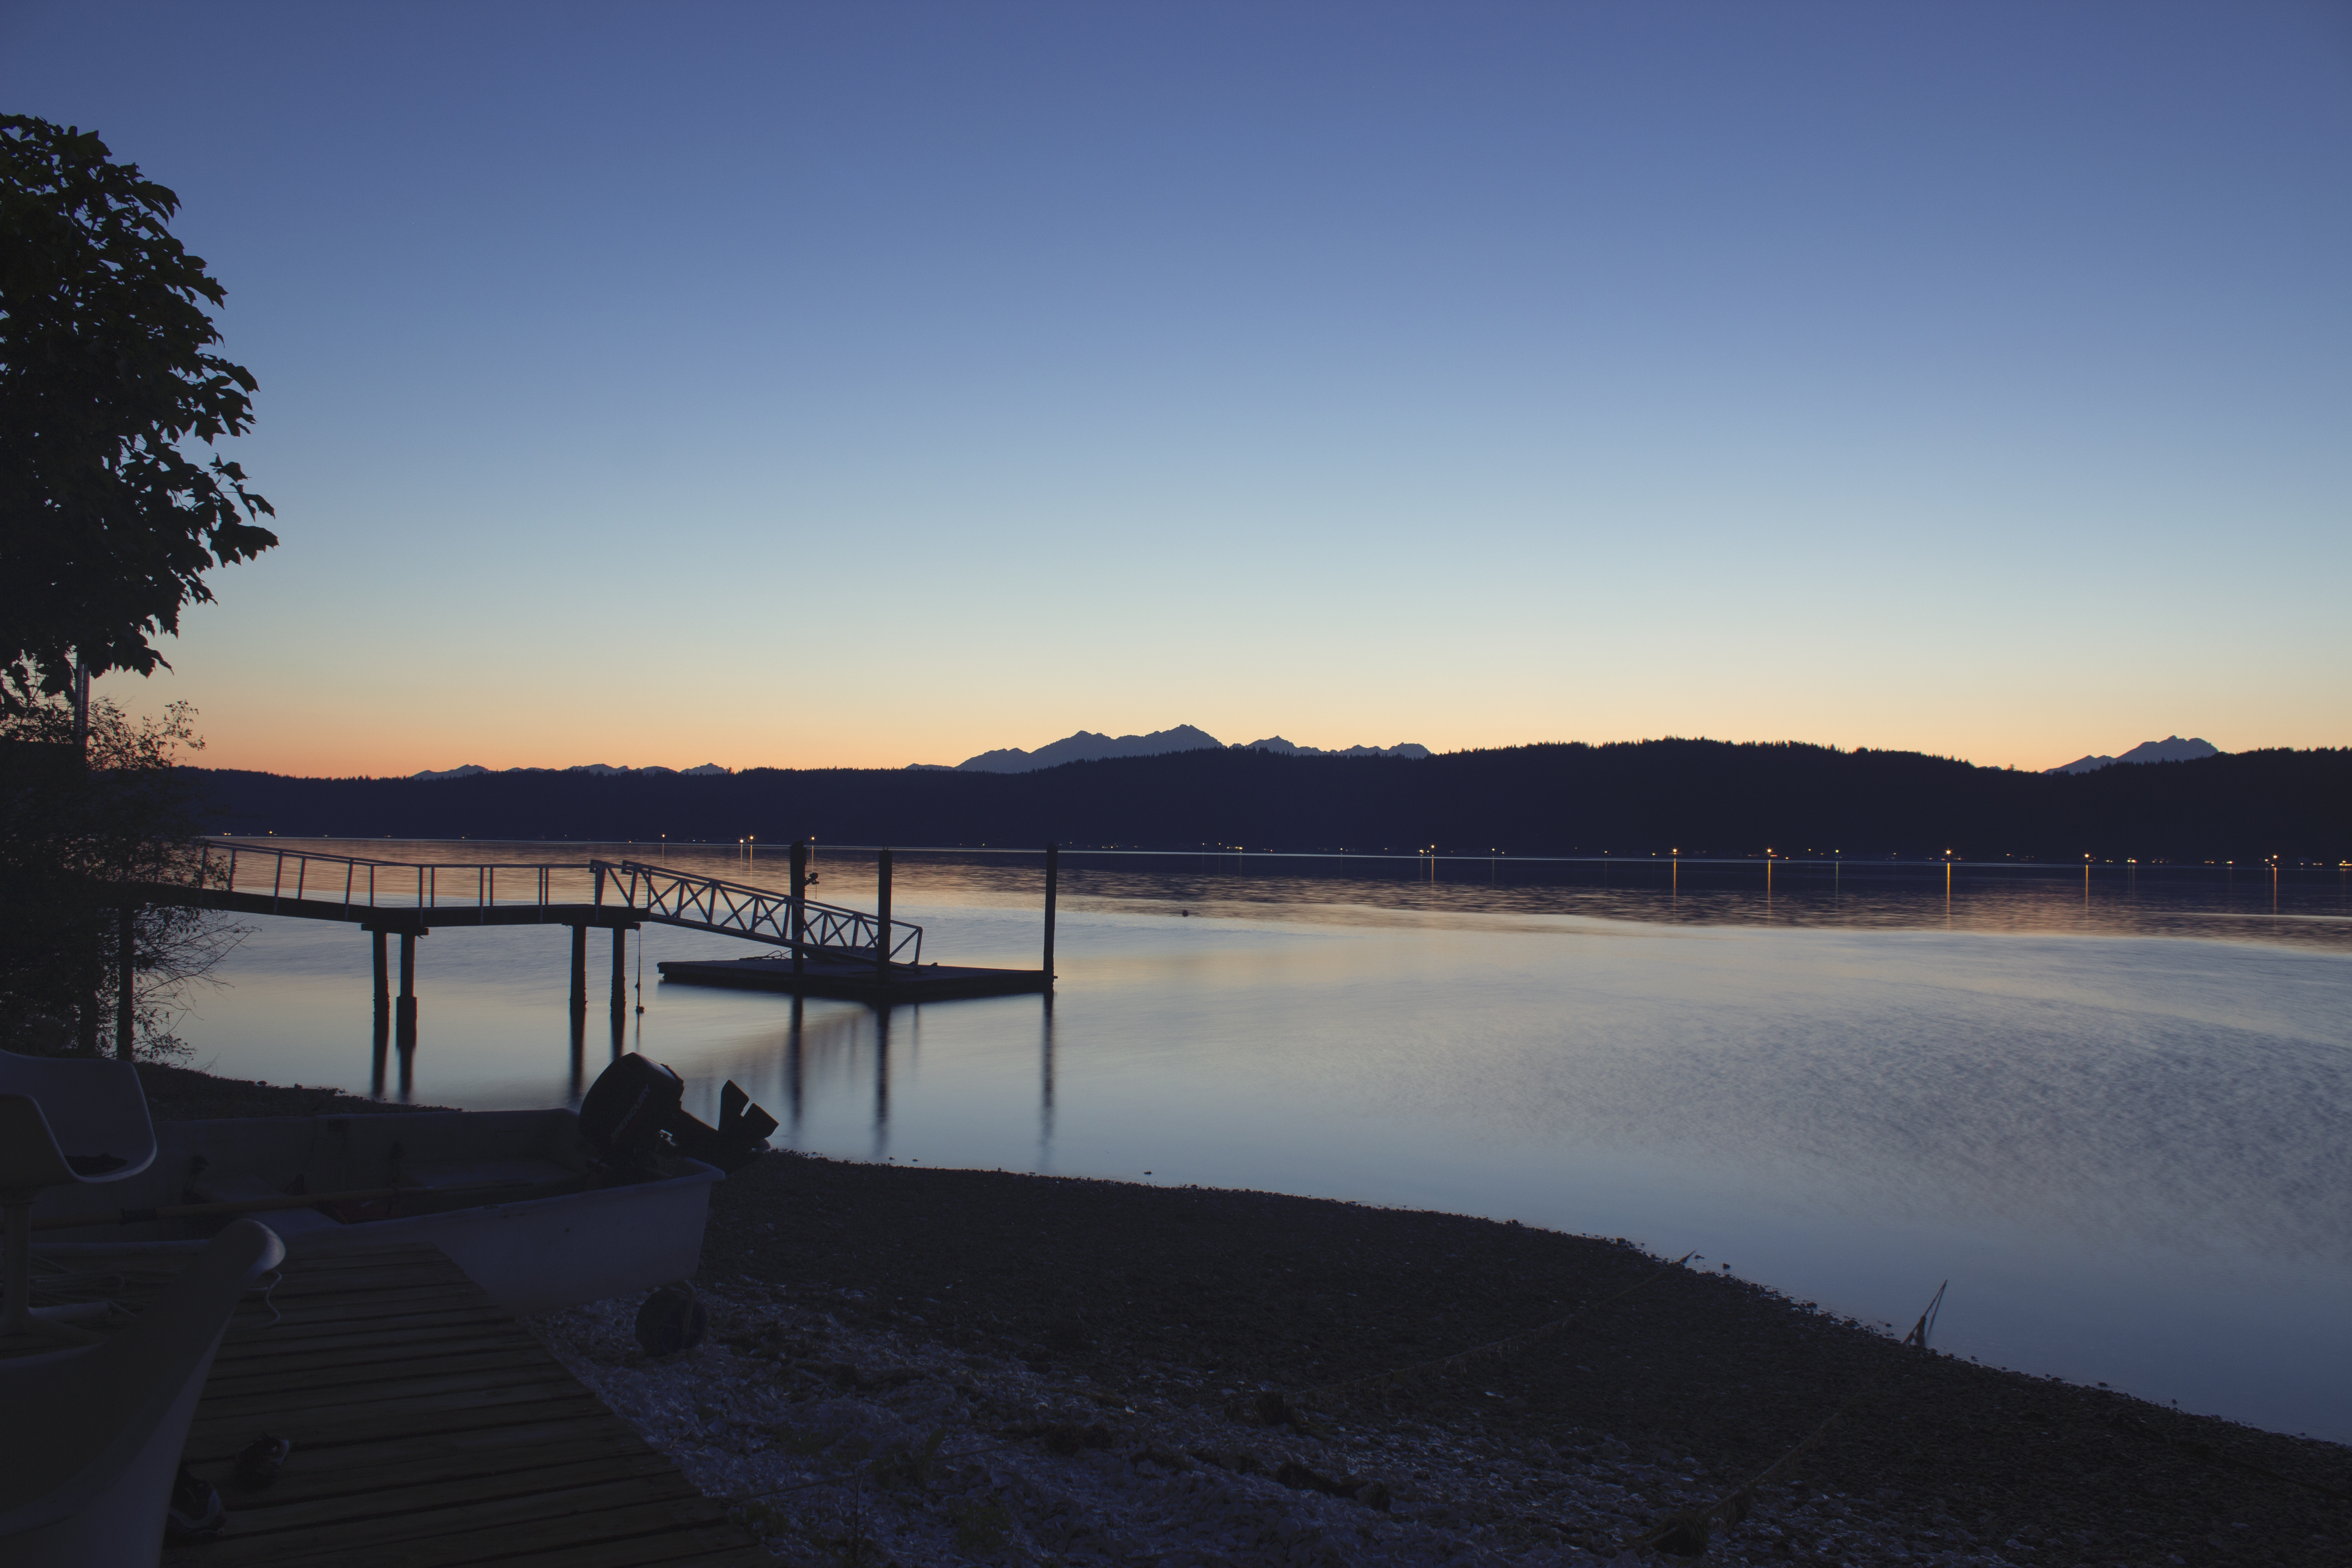
sea, water, outdoor, horizon, snow, winter, cloud, sky, boardwalk, sunrise, sunset, sunlight, morning, shore, lake, dawn, pier, river, shoreline, dusk, evening, reflection, reservoir, season, body of water, publicdomain, bluesky